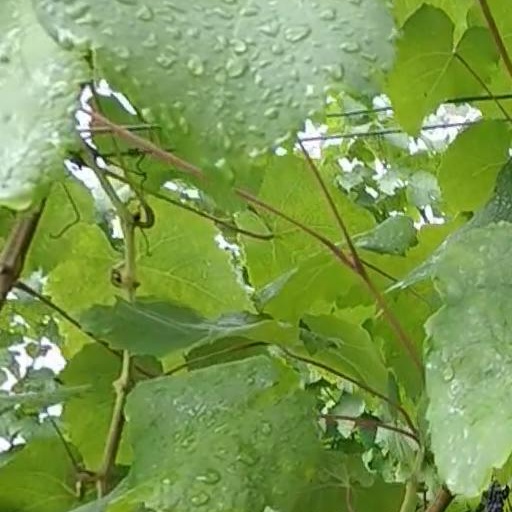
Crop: grape